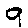
Label: 9